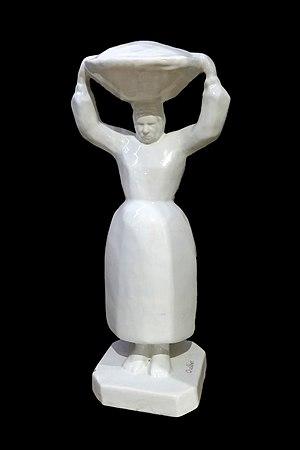
Jorj (Georges) Robin, La Porteresse, 1926. Faïence stannifère de Quimper. Verlingue-Bolloré, Musée des marais salants à Batz-sur-Mer (Loire-Atlantique).
Jorj Robin, de son vrai nom Georges Robin, né en 1904 à Nantes et mort en 1928, est un sculpteur breton originaire de Nantes.